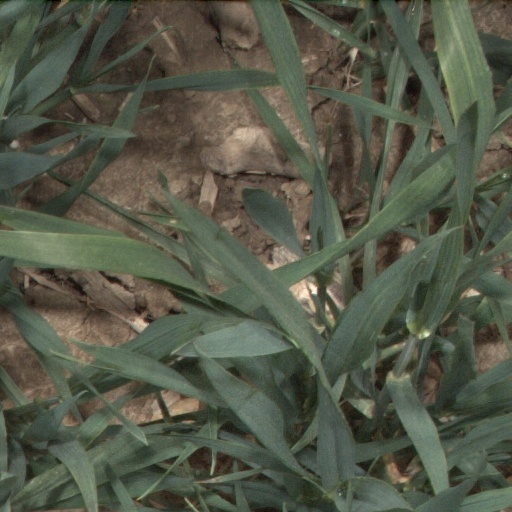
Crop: wheat